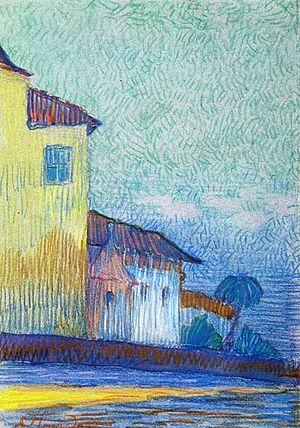
Palmier en Bretagne (vers 1900)